Battle of Medenine

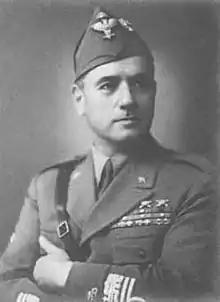

On 28 February, Rommel, Messe and the senior armoured unit commanders met to discuss an attack on Medenine, the junction of several roads and tracks. An attack from three directions was suggested, from Toujane to Metameur on the left, an attack in the centre and an attack on the right from the Hallouf Pass to Medenine. Rommel suggested an attack nearer the coast to create the possibility of attacking from an unexpected direction but the subordinates disagreed because of information from reconnaissance by the that the coastal approaches were difficult, mined and covered by many guns. There was no room for manoeuvre and the tanks would be easy targets for British artillery and aircraft. Rommel gave way and the plan was drawn up by Messe and Lieutenant-General Heinz Ziegler, the temporary commander of the .